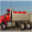
Label: truck